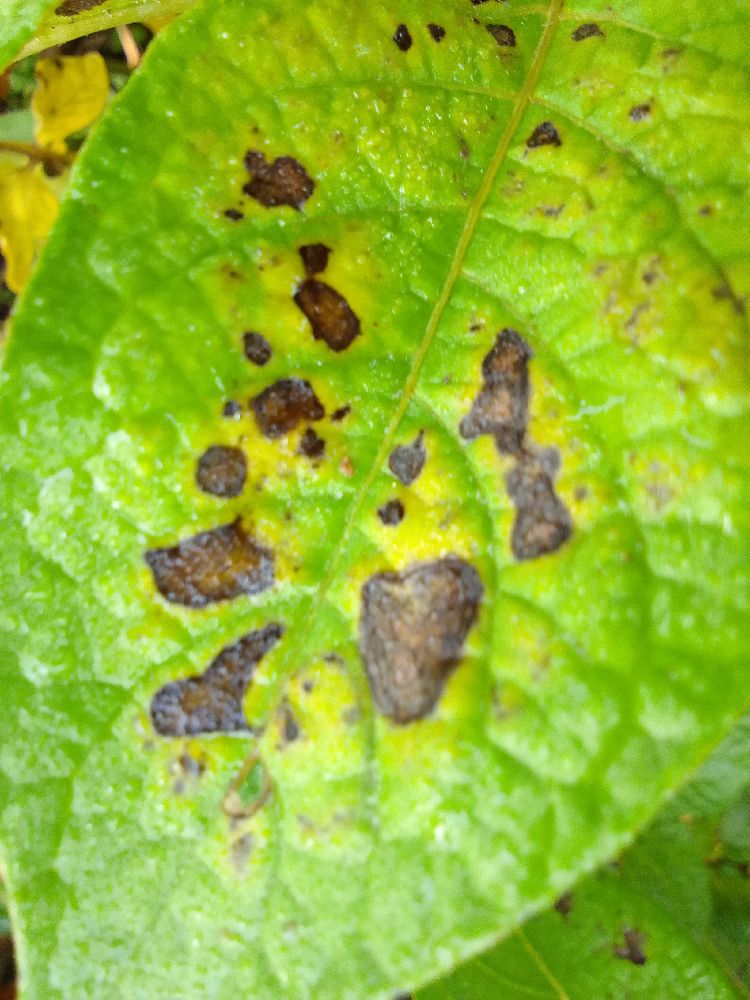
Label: Early blight